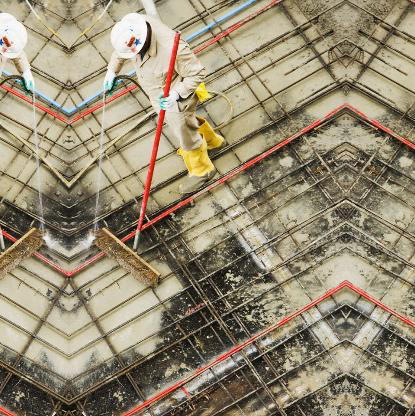
Objects in the image:
label: helmet
label: helmet